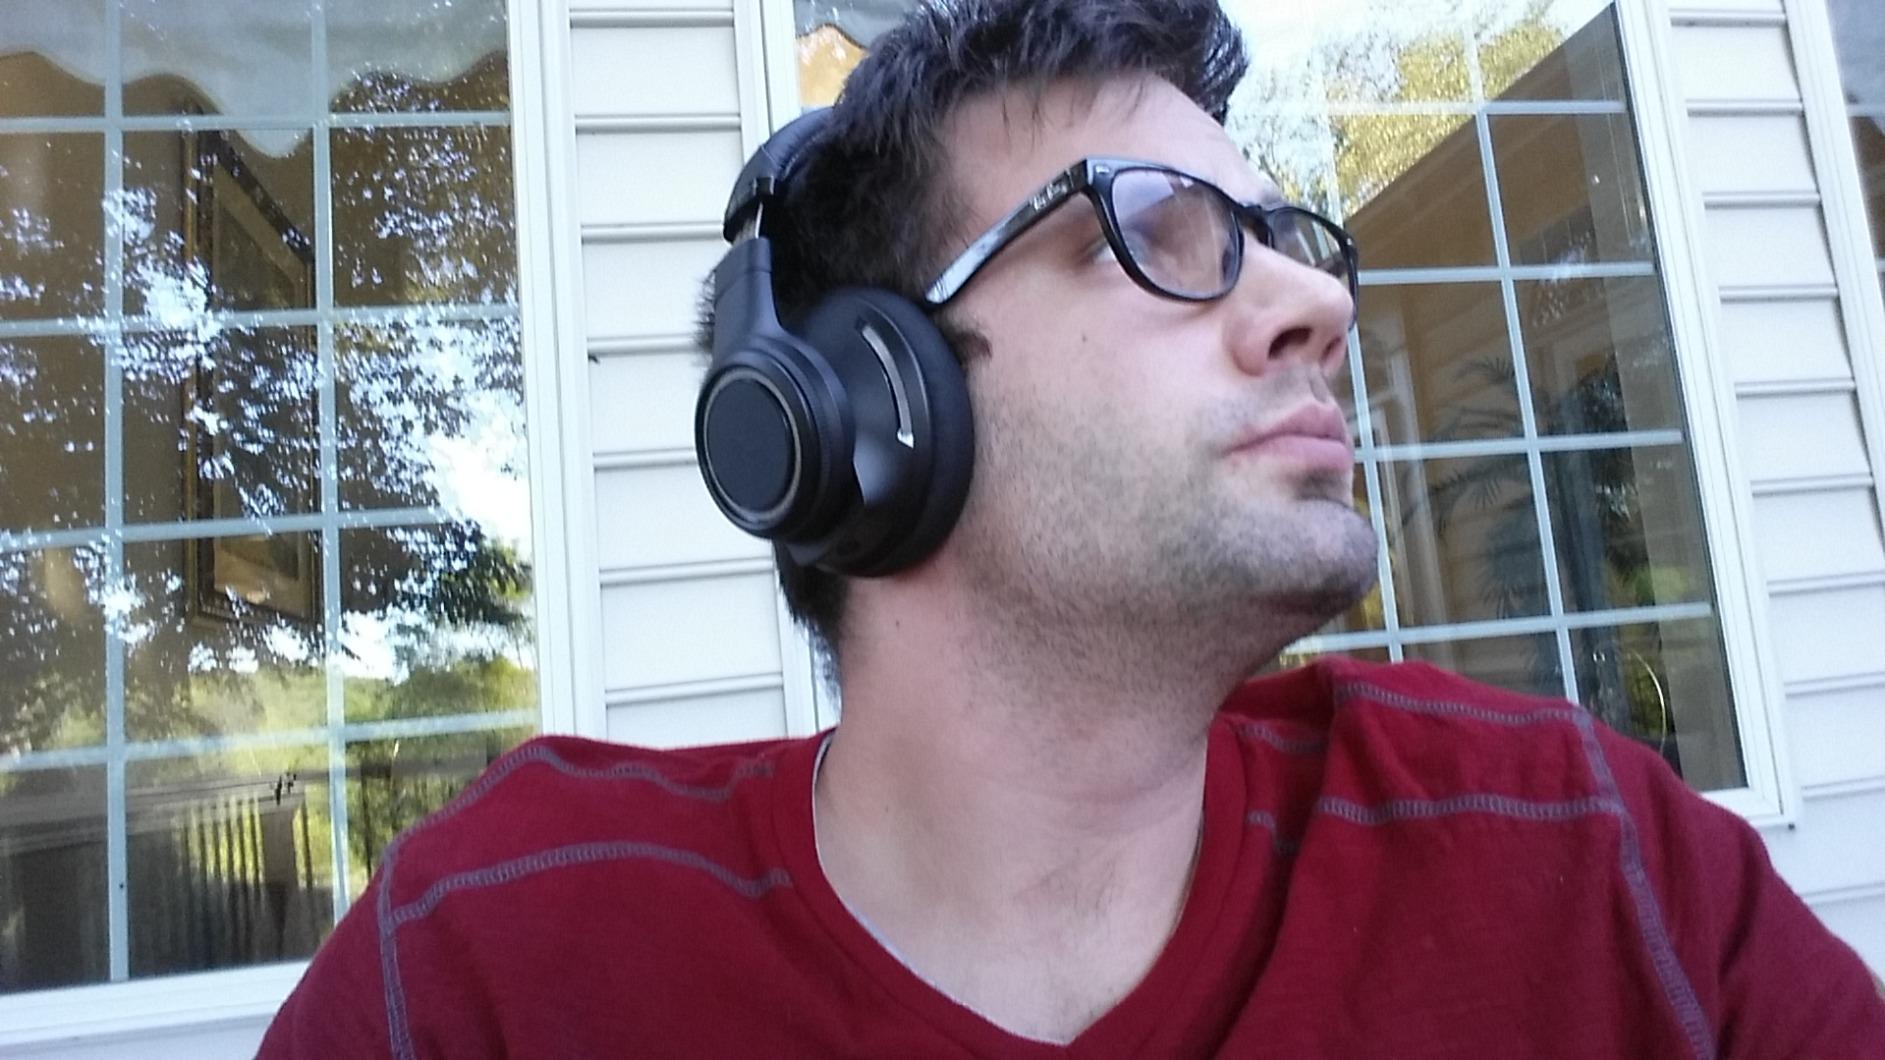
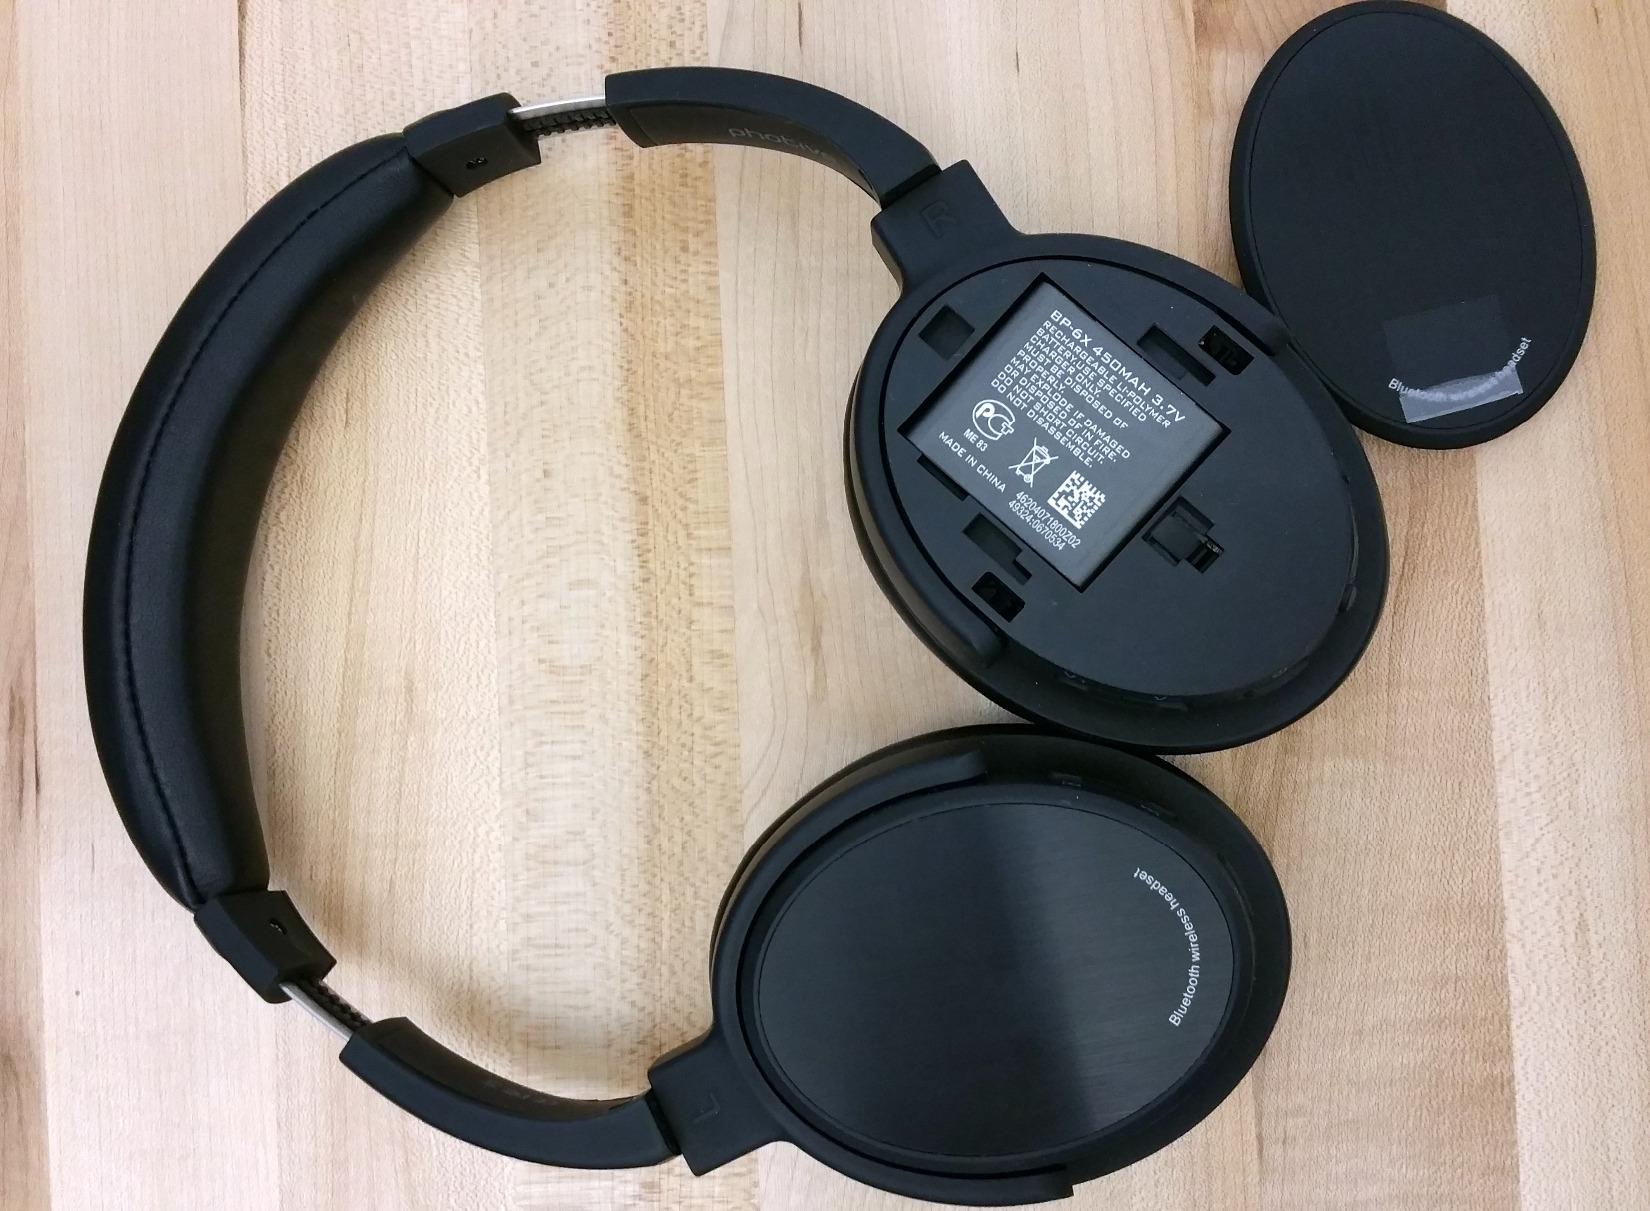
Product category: headphones
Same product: no